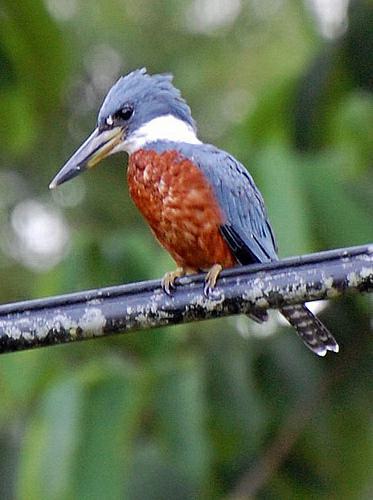
A photo of a ringed kingfisher